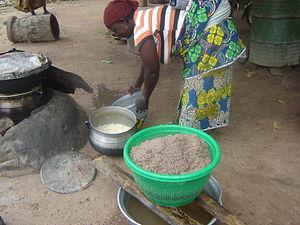
La cuisine béninoise est essentiellement à base de pâte de maïs au sud du pays et d'igname au nord.
Le wassa-wassa est un plat principalement béninois à base de cossettes d'igname, parfois appelé « couscous d'igname ». Il est consommé à tout moment. Mais beaucoup plus comme petit déjeuner le matin et en goûter le soir. Il est vendu en restauration rapide dans les rues et marchés au Nord Bénin.